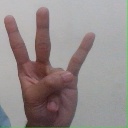
अक्षर: क्ष